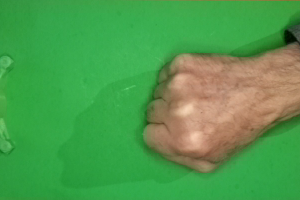
Label: rock